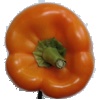
Label: Pepper Orange 1